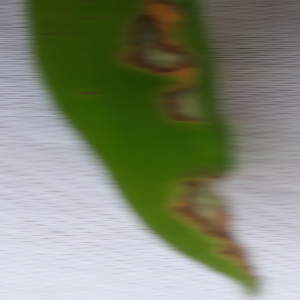
Disease: Blast